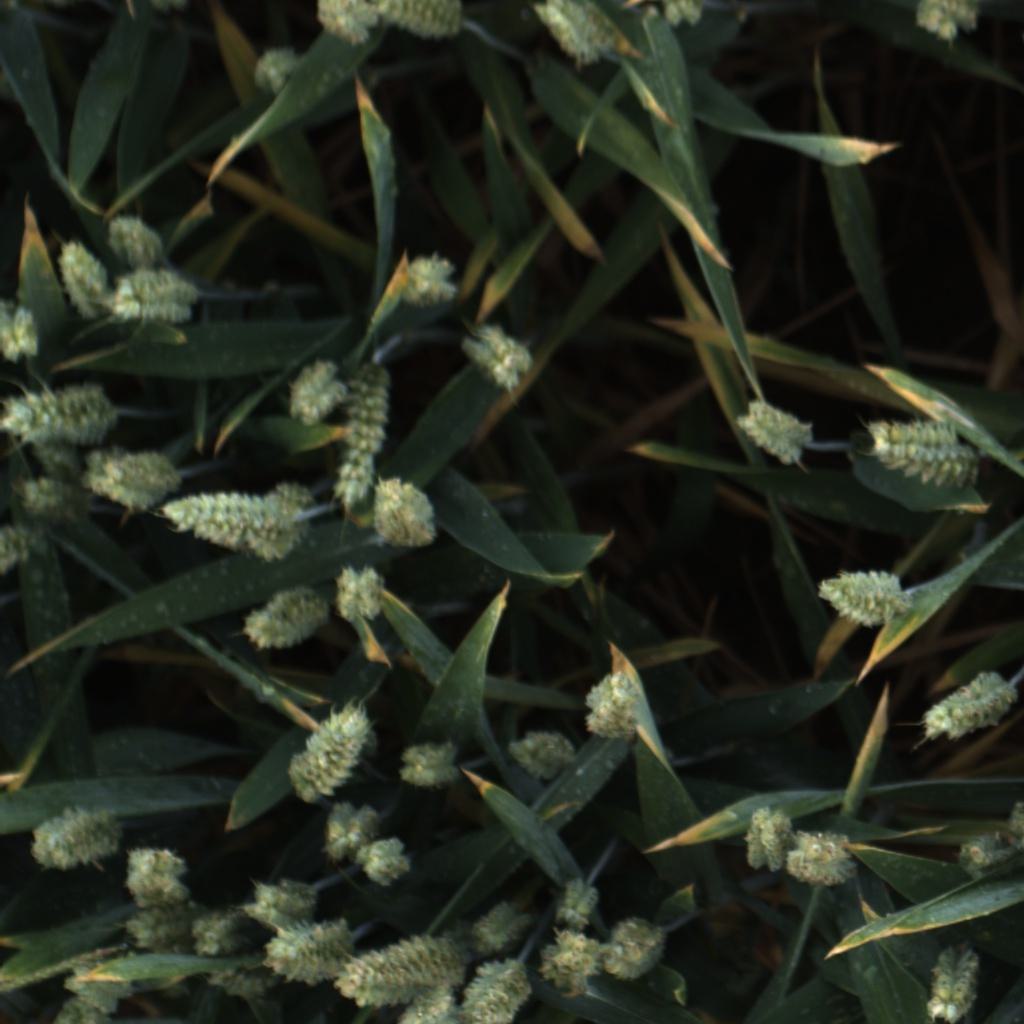
Country: UK
Location: Rothamsted
Wheat development stage: Filling - Ripening